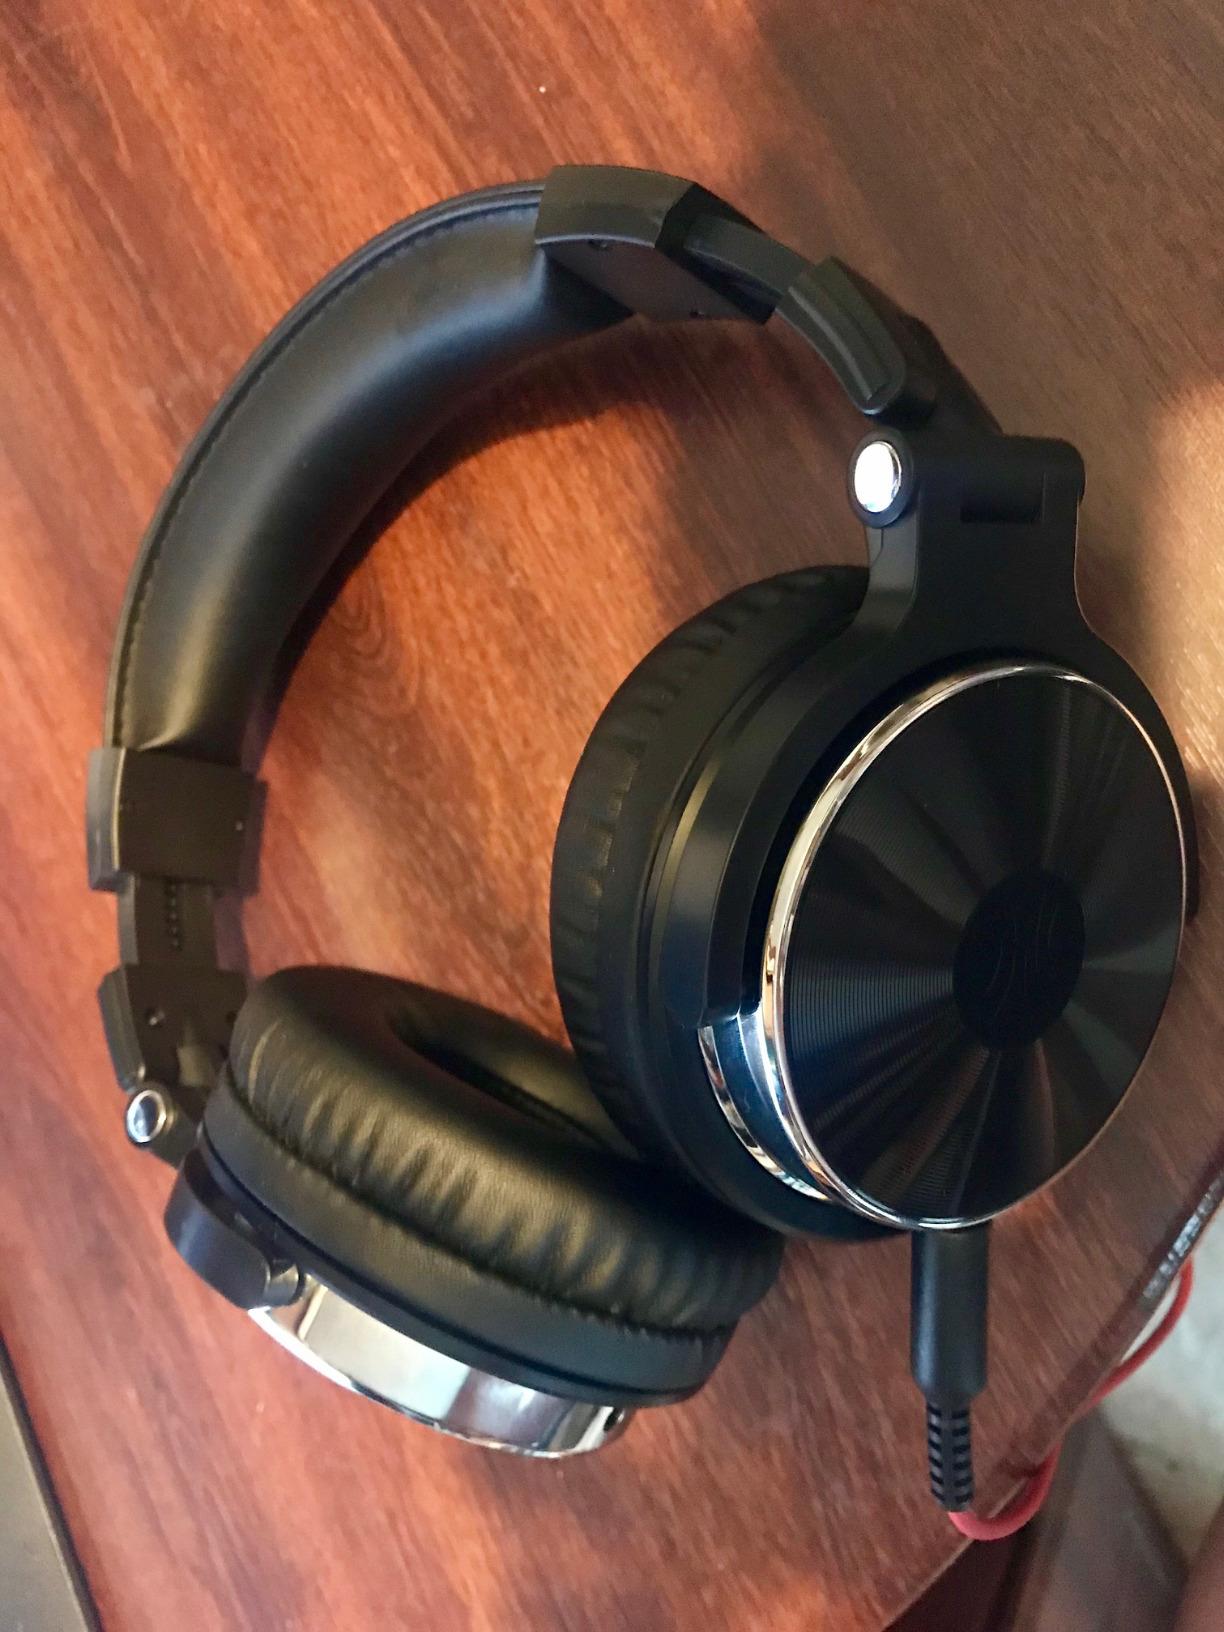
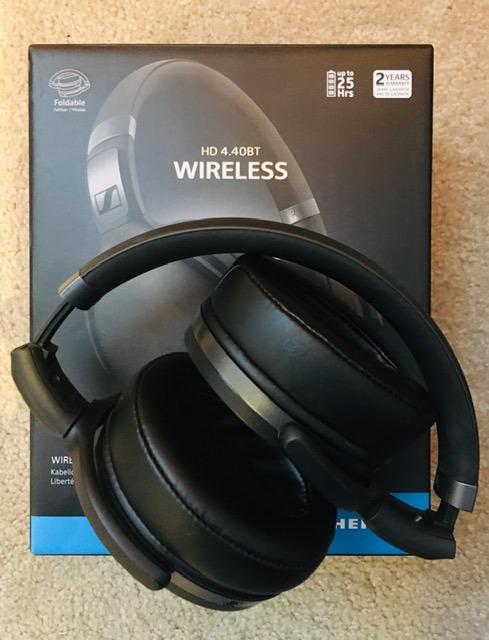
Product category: headphones
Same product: no